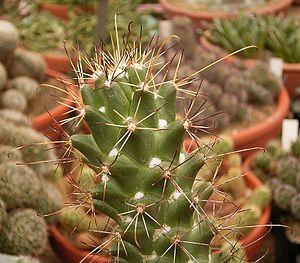
Mammillaria est un genre majeur de la famille des Cactaceae. Il est composé d'environ 180 espèces.